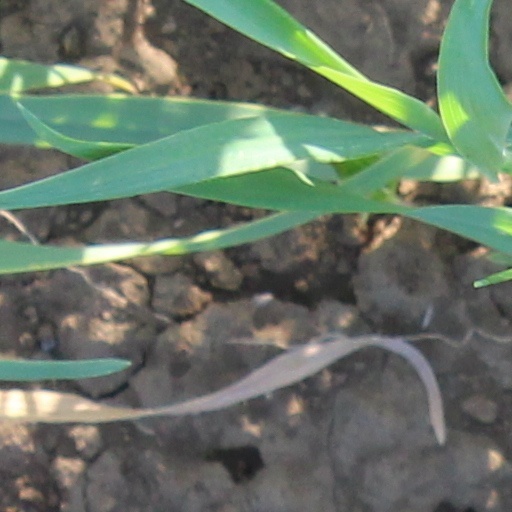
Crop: wheat